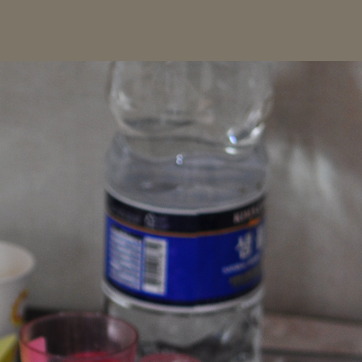
Material: plastic